Bang Bang Baby

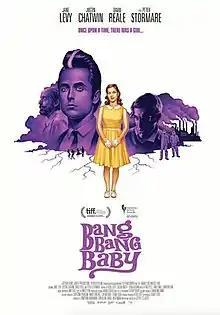
Film poster

Bang Bang Baby is a Canadian musical science-fiction film written and directed by Jeffrey St. Jules, which premiered in 2014 at Toronto International Film Festival.